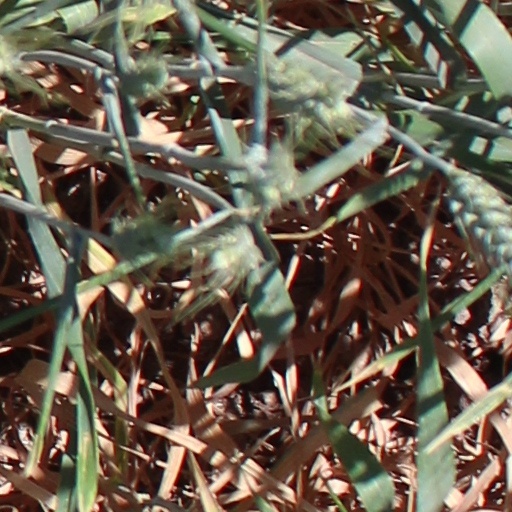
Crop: wheat